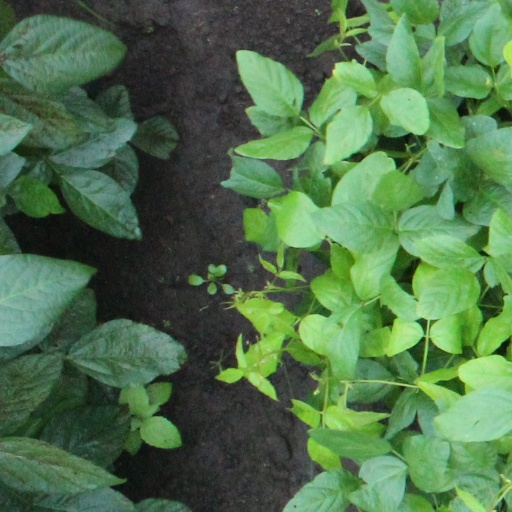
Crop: soybean